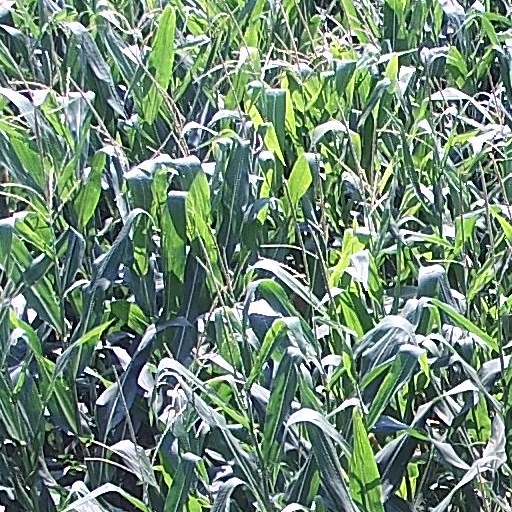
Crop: maize; corn